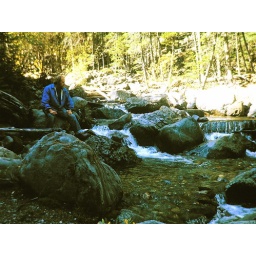
This short creek near Exshaw leads back to a rock wall and a falls. It is a great short hike.